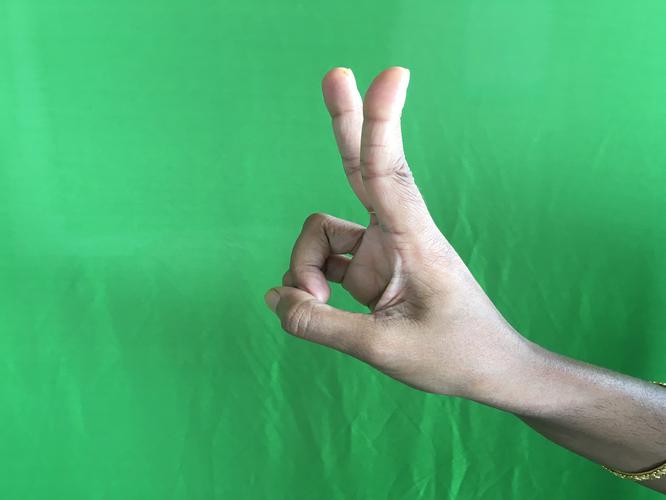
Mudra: Katrimukha
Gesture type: single_hand